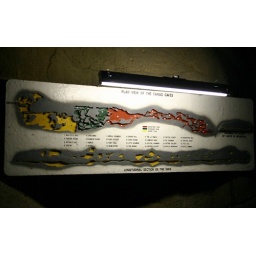
Layout of the Cango Caves, which we stopped at during our bike ride down the mountain in Oudtshoorn.